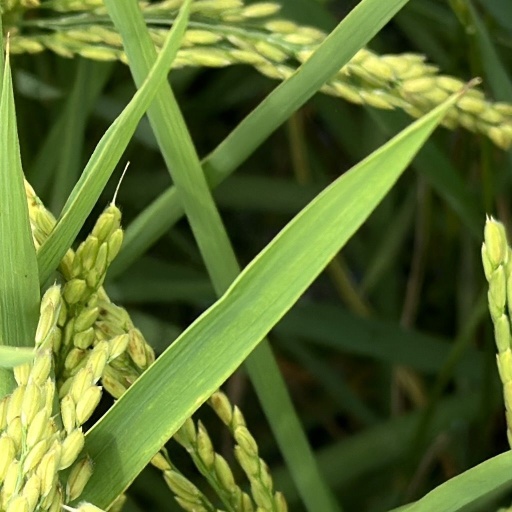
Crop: rice